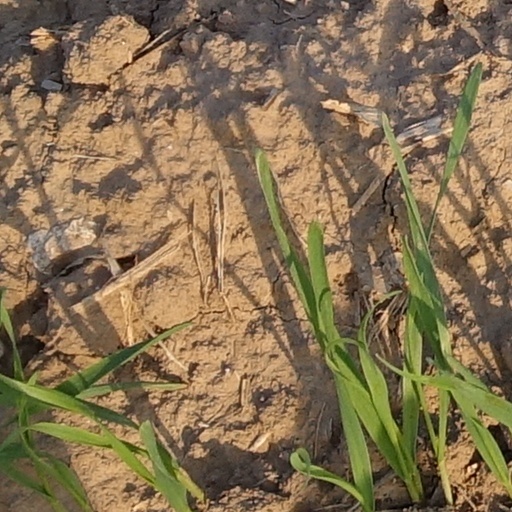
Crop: wheat